Dream Girl (2019 film)

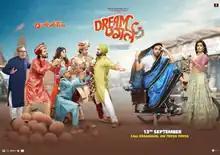
Theatrical release poster

Dream Girl is a 2019 Indian Hindi-language comedy-drama film directed by Raaj Shaandilyaa in his directorial debut and produced by Ekta Kapoor. It stars Ayushmann Khurrana as a cross-gender actor whose female voice impersonation begets attention from others, talking about depression and loneliness.